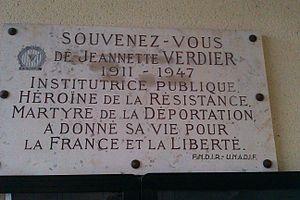
Plaque commémorative en hommage à la résistante française Jeannette Verdier, lycée Jeannette-Verdier, Montargis, Loiret, Centre, France
Le lycée Jeannette-Verdier abrégé en LP Verdier est un lycée d'enseignement professionnel français de l'académie d'Orléans-Tours situé sur le territoire de la commune de Montargis, le département du Loiret et la région Centre-Val de Loire.